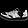
Label: Sneaker